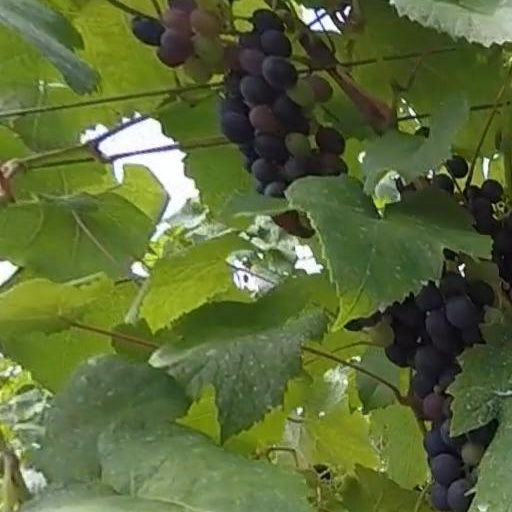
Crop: grape